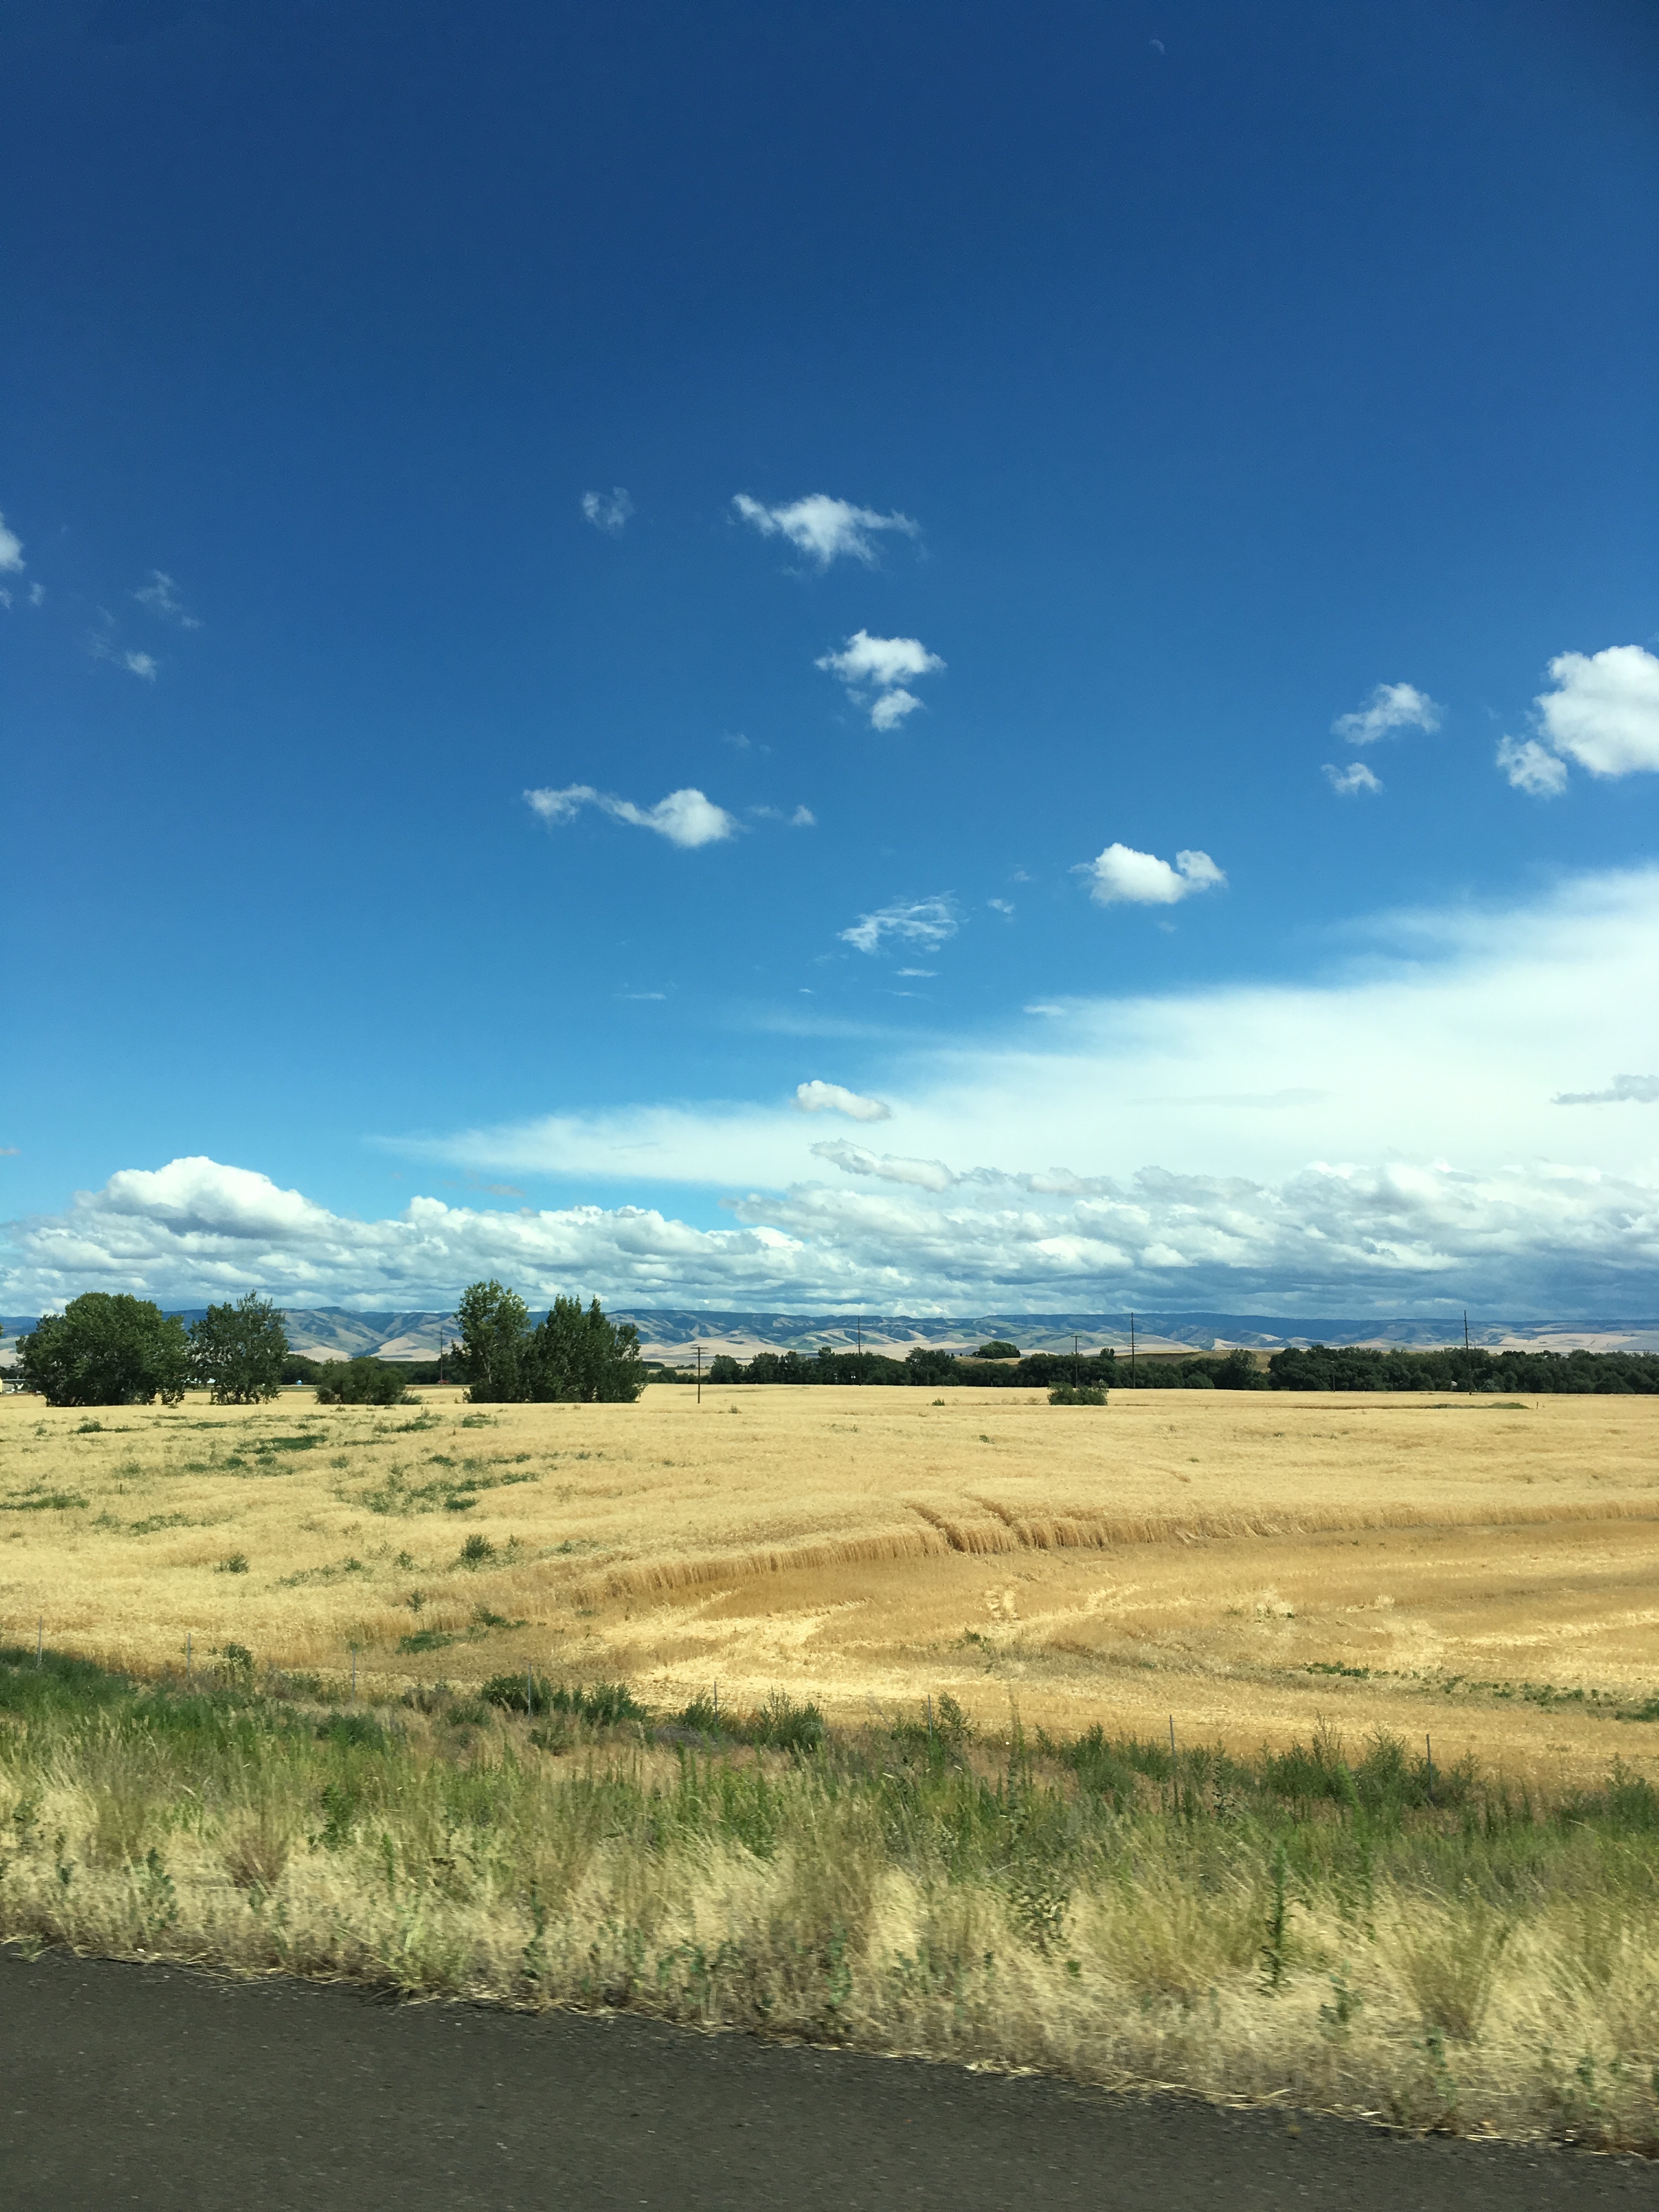
landscape, sea, coast, nature, grass, horizon, mountain, cloud, sky, sunset, field, prairie, sunlight, hill, dusk, plain, grassland, plateau, habitat, ecosystem, steppe, rural area, meteorological phenomenon, natural environment, atmosphere of earth